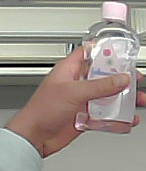
Product: johnson_baby